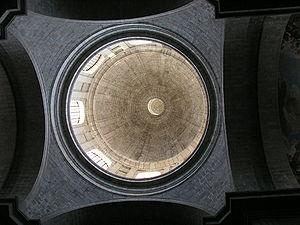
Le pendentif en architecture désigne une section triangulaire d’une voûte hémisphérique laissée entre les pénétrations, dans cette voûte, de deux berceaux semi-cylindriques et de la base d'une coupole. Les pendentifs permettent de suspendre une coupole circulaire sur quatre piliers autour d'un espace de plan carré. Il diffère de l'écoinçon qui est un triangle plan, et de la trompe qui est un arc associé à un cul-de-four.
Coupole peut faire référence à :